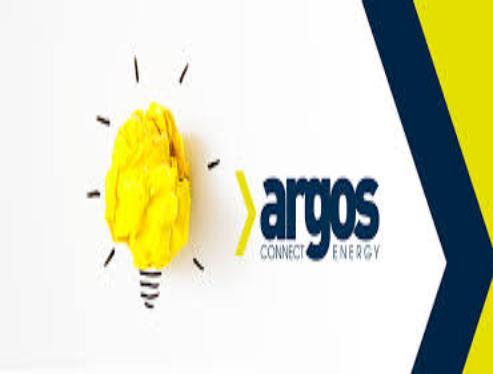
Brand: Argos Energies
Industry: Others